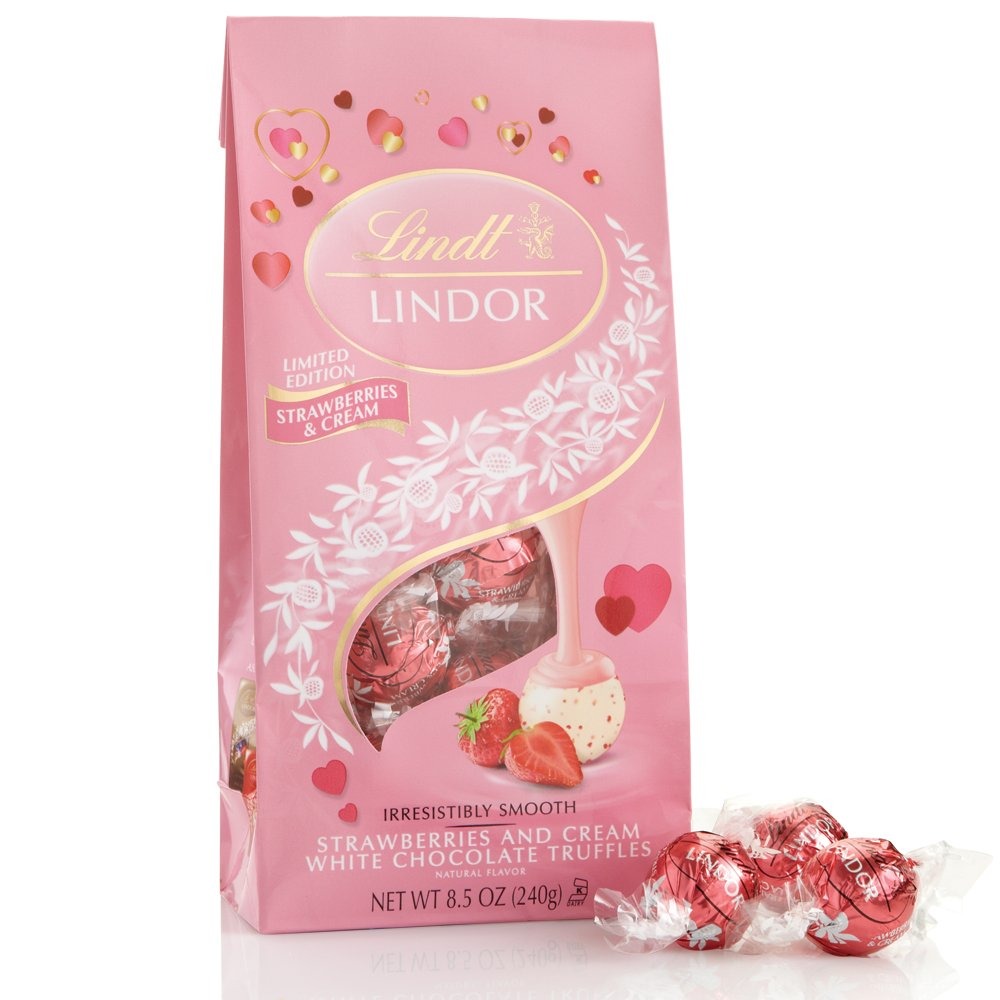
Item Name: Lindt LINDOR Strawberries and Cream Chocolate Truffles, 8.5 Ounce (Pack of 12)
Bullet Point 1: A valentine's day delight
Bullet Point 2: A delicate white chocolate shell infused with strawberry envelops an irresistibly smooth strawberries and cream white truffle filling
Bullet Point 3: Smooth, melting, luscious
Bullet Point 4: Lindt, chocolate beyond compare
Bullet Point 5: Kosher certified, made in the usa
Value: 102.0
Unit: oz

Price: 6.48